Altena Castle

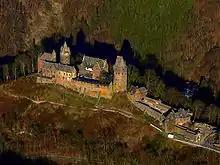
Altena Castle in 2008

After the acquisition of the parish land near the city of Hamm in 1198, the counts of Altena took Mark Castle as their primary residence and called themselves the Counts of the Mark. They continued to only occasionally inhabit Altena Castle and from 1392 onward it was only used as a residence for the county bailiff (Amtmann). Count Engelbert III of the Mark gave the small settlement at the base of the mountain the rights of liberty (such as self-governance). In 1455 the castle burned down and was only re-erected partially.